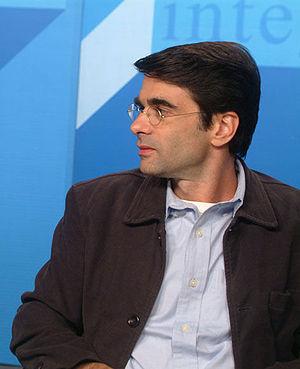
João Moreira Salles, né en 1962 à Rio de Janeiro, est un documentariste brésilien.